Outre-Mers (journal)

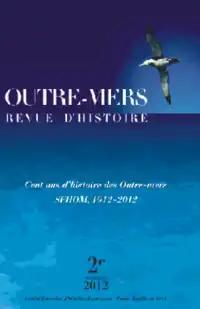

Outre-mers. Revue d'Histoire is a semi-annual French journal, founded in 1913 under the title Revue de l'histoire des colonies françaises. It publishes two double issues annually.